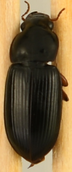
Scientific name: Harpalus pensylvanicus
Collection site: Sterling Site (STER), plot STER_006